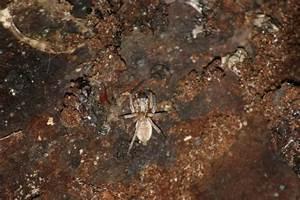
spider